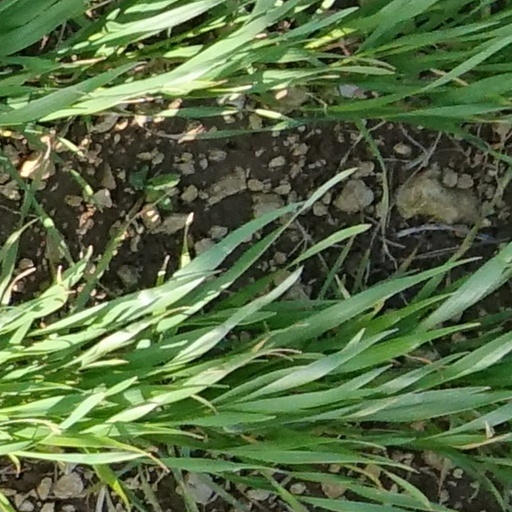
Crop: wheat